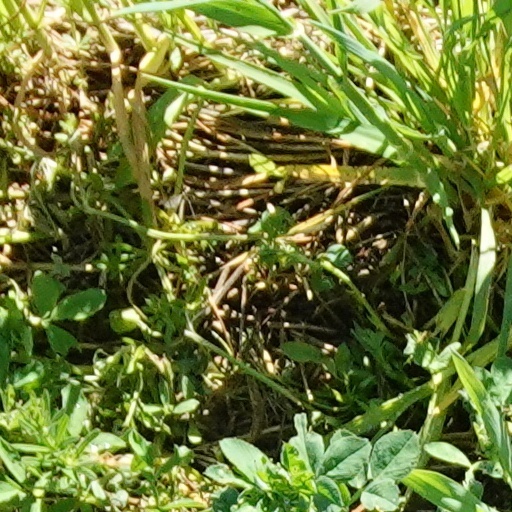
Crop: wheat